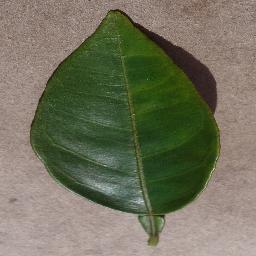
Label: Orange___Haunglongbing_(Citrus_greening)